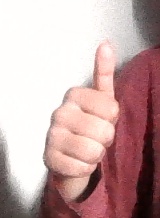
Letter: aleff